Corner Ballpark

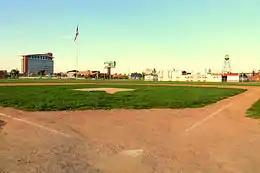
Tiger Stadium (Corner Ballpark) in 2011

In 2009, after Tiger Stadium was demolished, the field sat abandoned and nature began to take over. One year later, a group of citizens led by local Detroit resident Tom Derry, calling themselves the "Navin Field Grounds Crew", named after the old name of the Tiger Stadium, began to work on the field without approval from the city of Detroit. At first, they were chased off the property for trespassing and were threatened with arrest. But they still came back and later began organizing vintage baseball games.